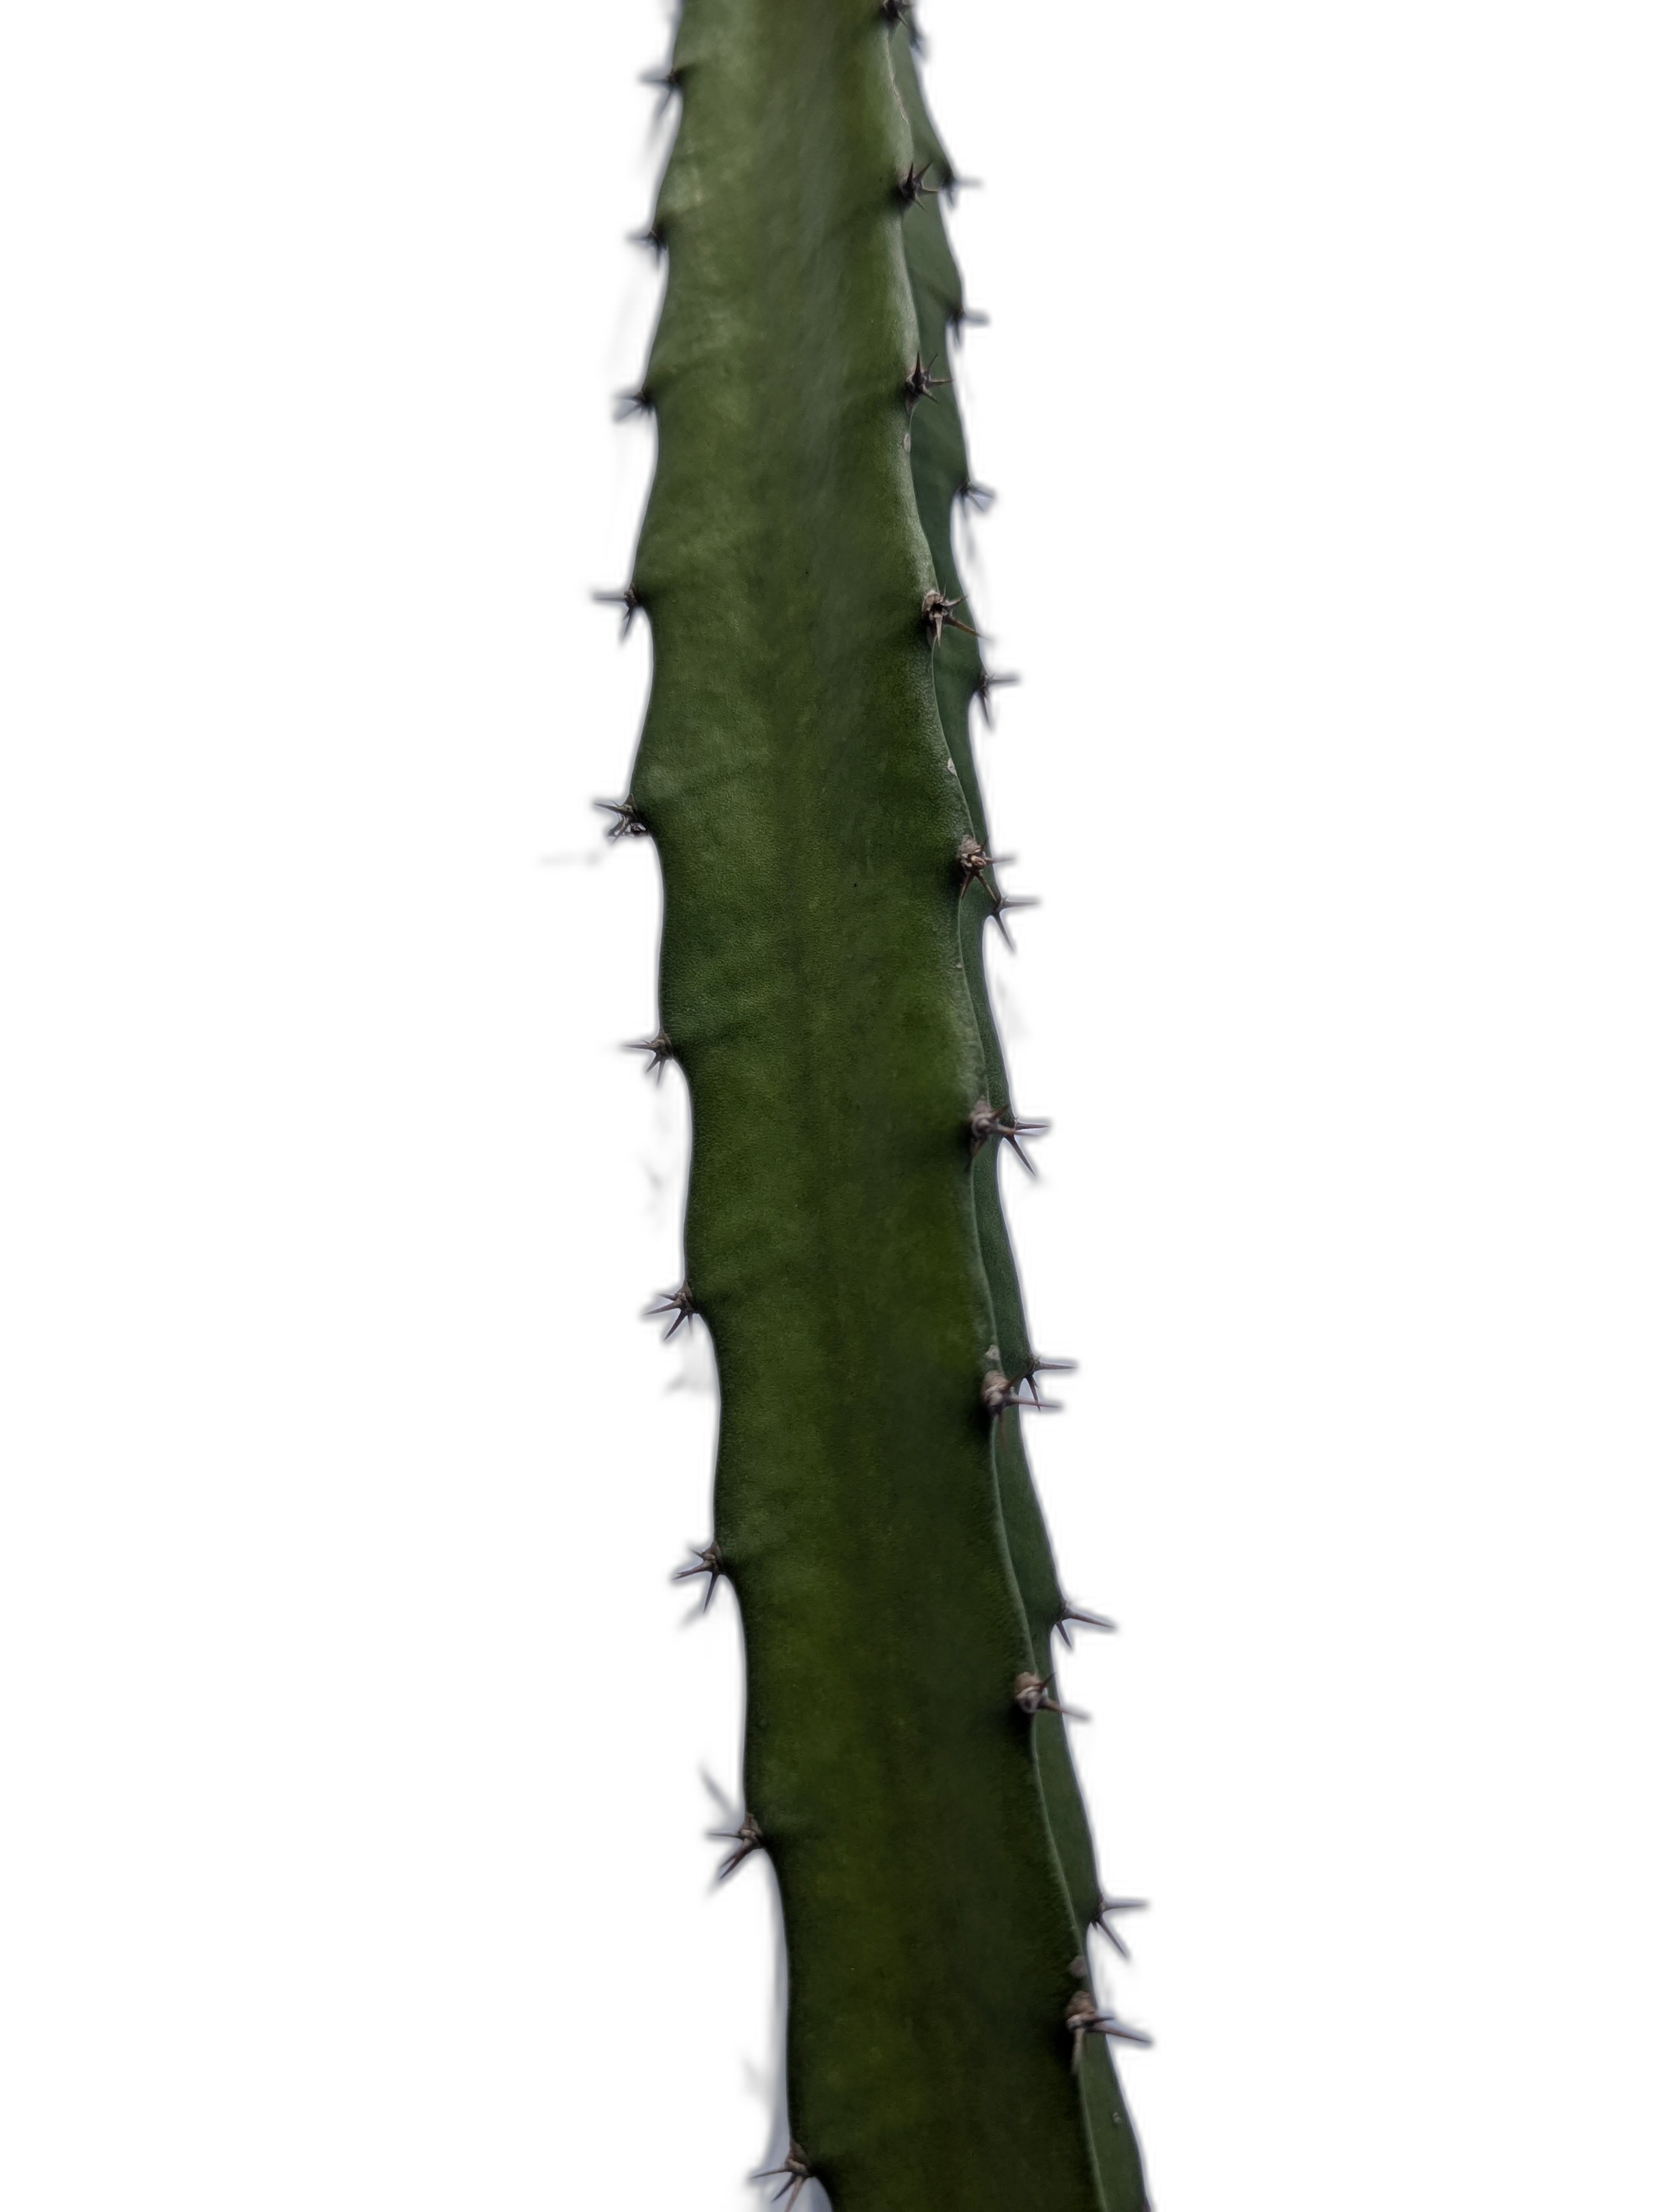
Label: Good leaf